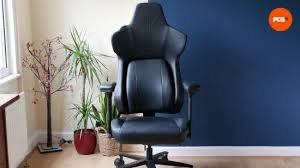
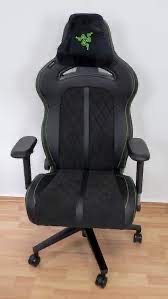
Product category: items_chair
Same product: no